Wignacourt Museum

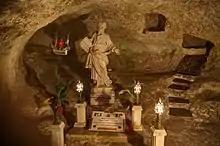
The museum is linked to St. Paul's Grotto

St. Paul's Grotto is a grotto in which Paul the Apostle is believed to have stayed in while he was shipwrecked in Malta, and it is located beneath the Collegiate church of St. Paul. The grotto had become a popular pilgrimage site by the early 17th century, and in 1610 it was entrusted to the Spanish hermit Juan Benegas de Cordoba. In 1617, control of the grotto was passed to the Order of St. John, and Grand Master Alof de Wignacourt raised the status of the grotto and the church above it to a collegiate church in 1619. He also established the Wignacourt College in order to manage the church and the grotto.